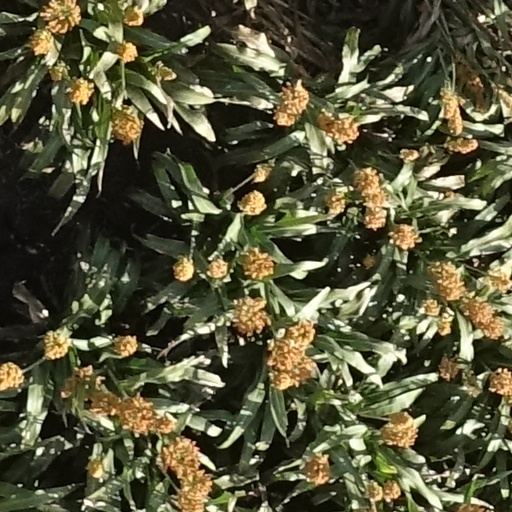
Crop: sorghum